Anouar El Moukhantir

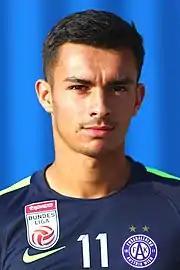
El Moukhantir with Austria Wien in 2018

Anouar Ahmed El Moukhantir (born 30 August 1997) is a German professional footballer who plays as a midfielder for Austrian 2. Liga club Admira Wacker.